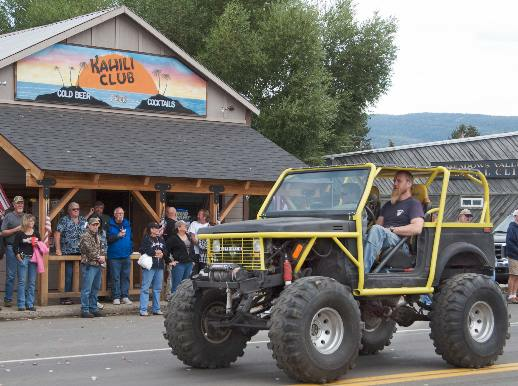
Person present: Yes